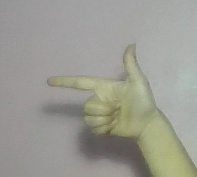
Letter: yaa